Hungarian Skeptic Society

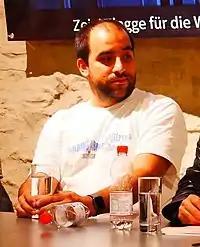
András G. Pintér, president of the Hungarian Skeptic Society

After the political changes in Hungary, pseudoscientific claims started to proliferate in the beginning of the 1990s. There was a group of scientists from the Hungarian Academy of Sciences, led by the late professor of anatomy János Szentágothai who, along with science writers at the journal "Természet Világa (the World of Nature)" and columnists of the time, who formed a group called "Tényeket Tisztelők Társasága" ("Society of the Respecters of Facts", also called 'Hungarian Skeptics'). However, this was not an officially existing body, only a fellowship of like-minded scholars and journalists, including internationally recognised SETI astronomer Iván Almár, TV host István Vágó and many others (i.e. professor of Chemistry Mihály Beck, professor of physiology György Ádám). Also, the approach of this group was fairly different from that seen in other skeptical organisations around Europe and the world, lacking grassroots activism and focusing on high-ranking scholars, expressing their opinion to a wider audience.